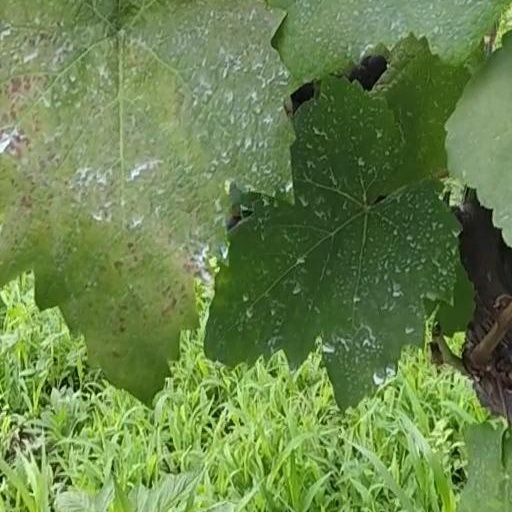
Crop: grape